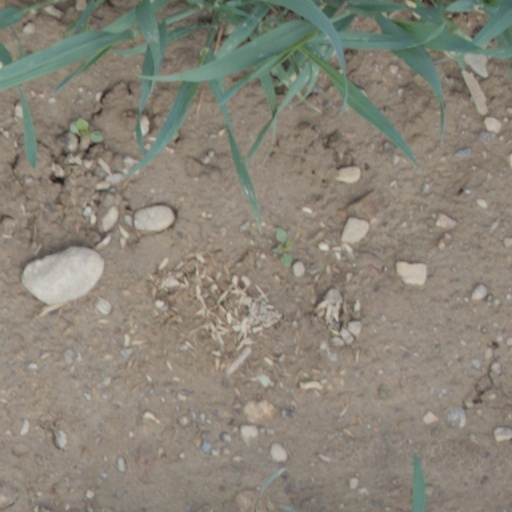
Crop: wheat